Acrotriche divaricata

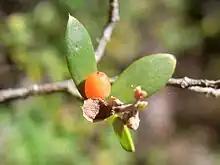
Fruit near Norah Head

Acrotriche divaricata is a species of flowering plant in the family Ericaceae and is endemic to New South Wales. It is a bushy shrub with sharply-pointed lance-shaped leaves and spikes of 3 to 5 green or cream-coloured flowers and spherical, red drupes.